Furness line

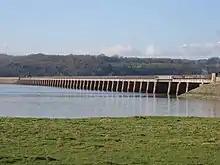
Arnside Viaduct crossing the mouth of the River Kent

The line was opened in stages between 1846 and 1857 to link the mineral industries in the area. The area was very isolated before the railway opened, with the only road crossing to reach the area over Morecambe Bay. The Furness Railway was first proposed in November 1843, linking the slate quarries of Kirkby in Furness and iron ore in the Lindal in Furness area to a deep water berth at Roa Island. It was originally intended to be used solely as a mineral railway, however provisions were made for a branch to Barrow and a link to Ulverston, the largest local town at the time.